Oriental Basin

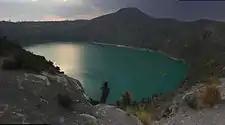
Atexcac Lake

Lake Alchichica in Tepeyahualco (municipality), Puebla, is the largest of the maar lakes of the Oriental Basin, and lies at an elevation of 2320 meters. It is Mexico's deepest natural lake, with a maximum depth of 64 meters, and a mean depth of 38.6 meters. The lake has an area of 1.81 square kilometers. It is both saline and alkaline (pH 8.7-9.2).